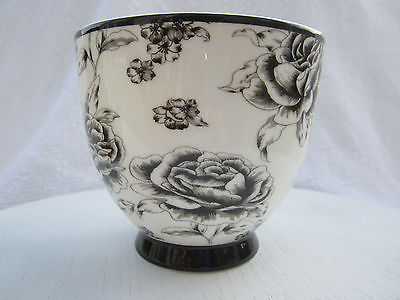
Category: mug